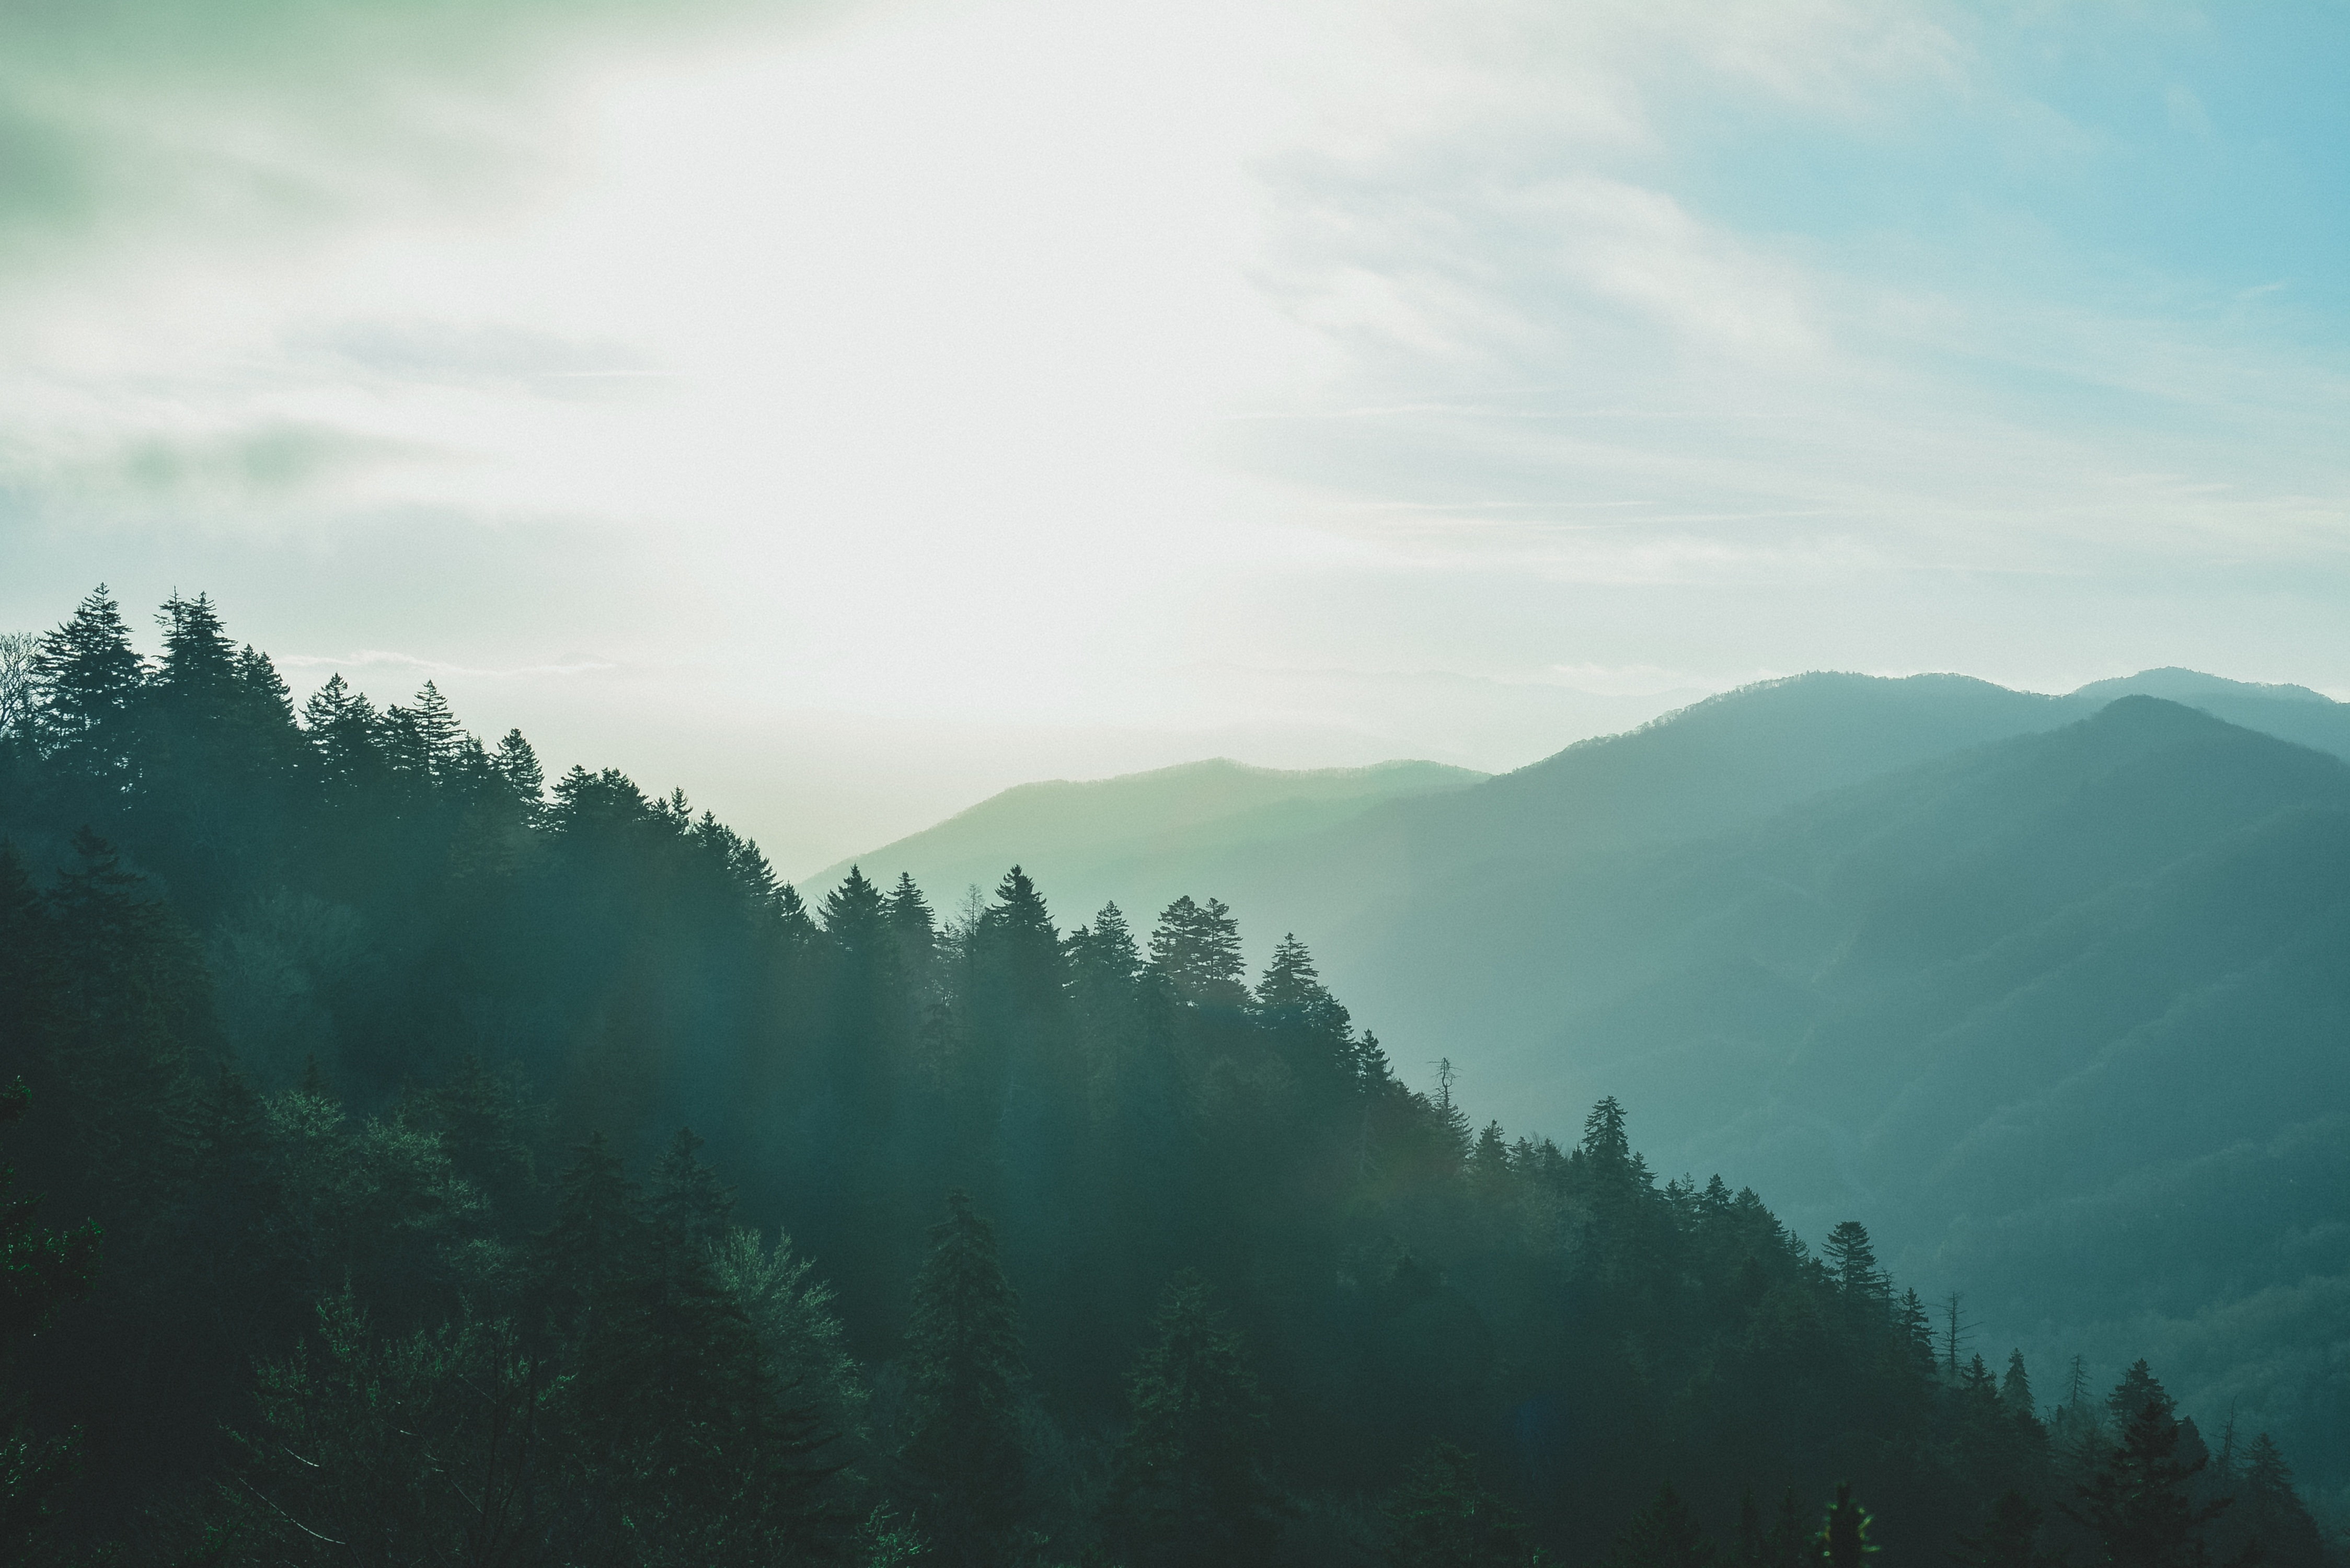
tree, nature, forest, mountain, cloud, sky, sun, fog, sunrise, mist, sunlight, morning, hill, dawn, mountain range, weather, ridge, trees, mountains, alps, landform, geographical feature, atmospheric phenomenon, mountainous landforms